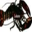
Label: lobster